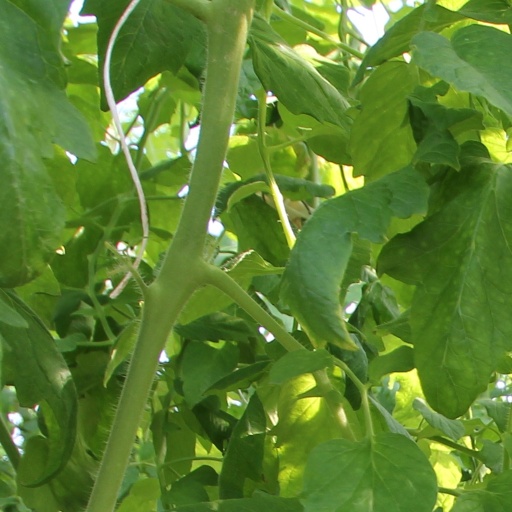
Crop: tomato